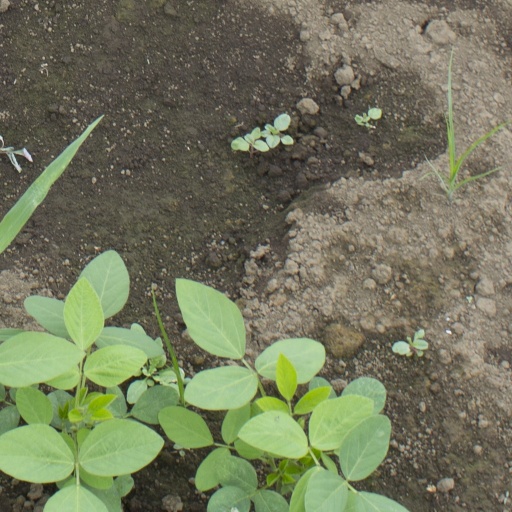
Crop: soybean